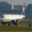
Label: airplane